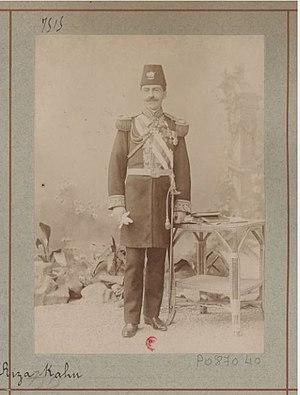
Mirza Riza Khan Atelier Nadar (1875-1895)
Mirza Riza Khan Arfa'-ed-Dowleh ou prince Arfa est un diplomate, militaire iranien du XIXᵉ siècle et écrivain connu sous le pseudonyme de Danish.